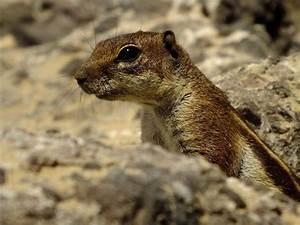
squirrel